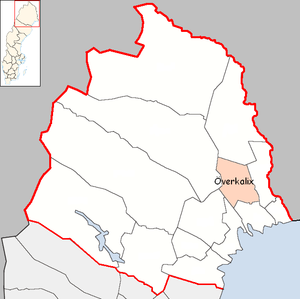
Överkalix kommun
Överkalix kommun er en svensk kommune i Norrbotten i Norrbottens län.